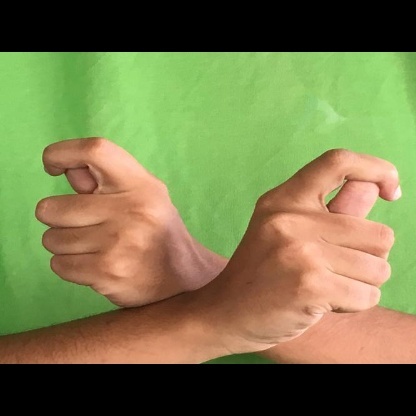
Mudra: Berunda